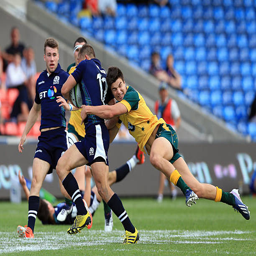
person tackles person during the match .